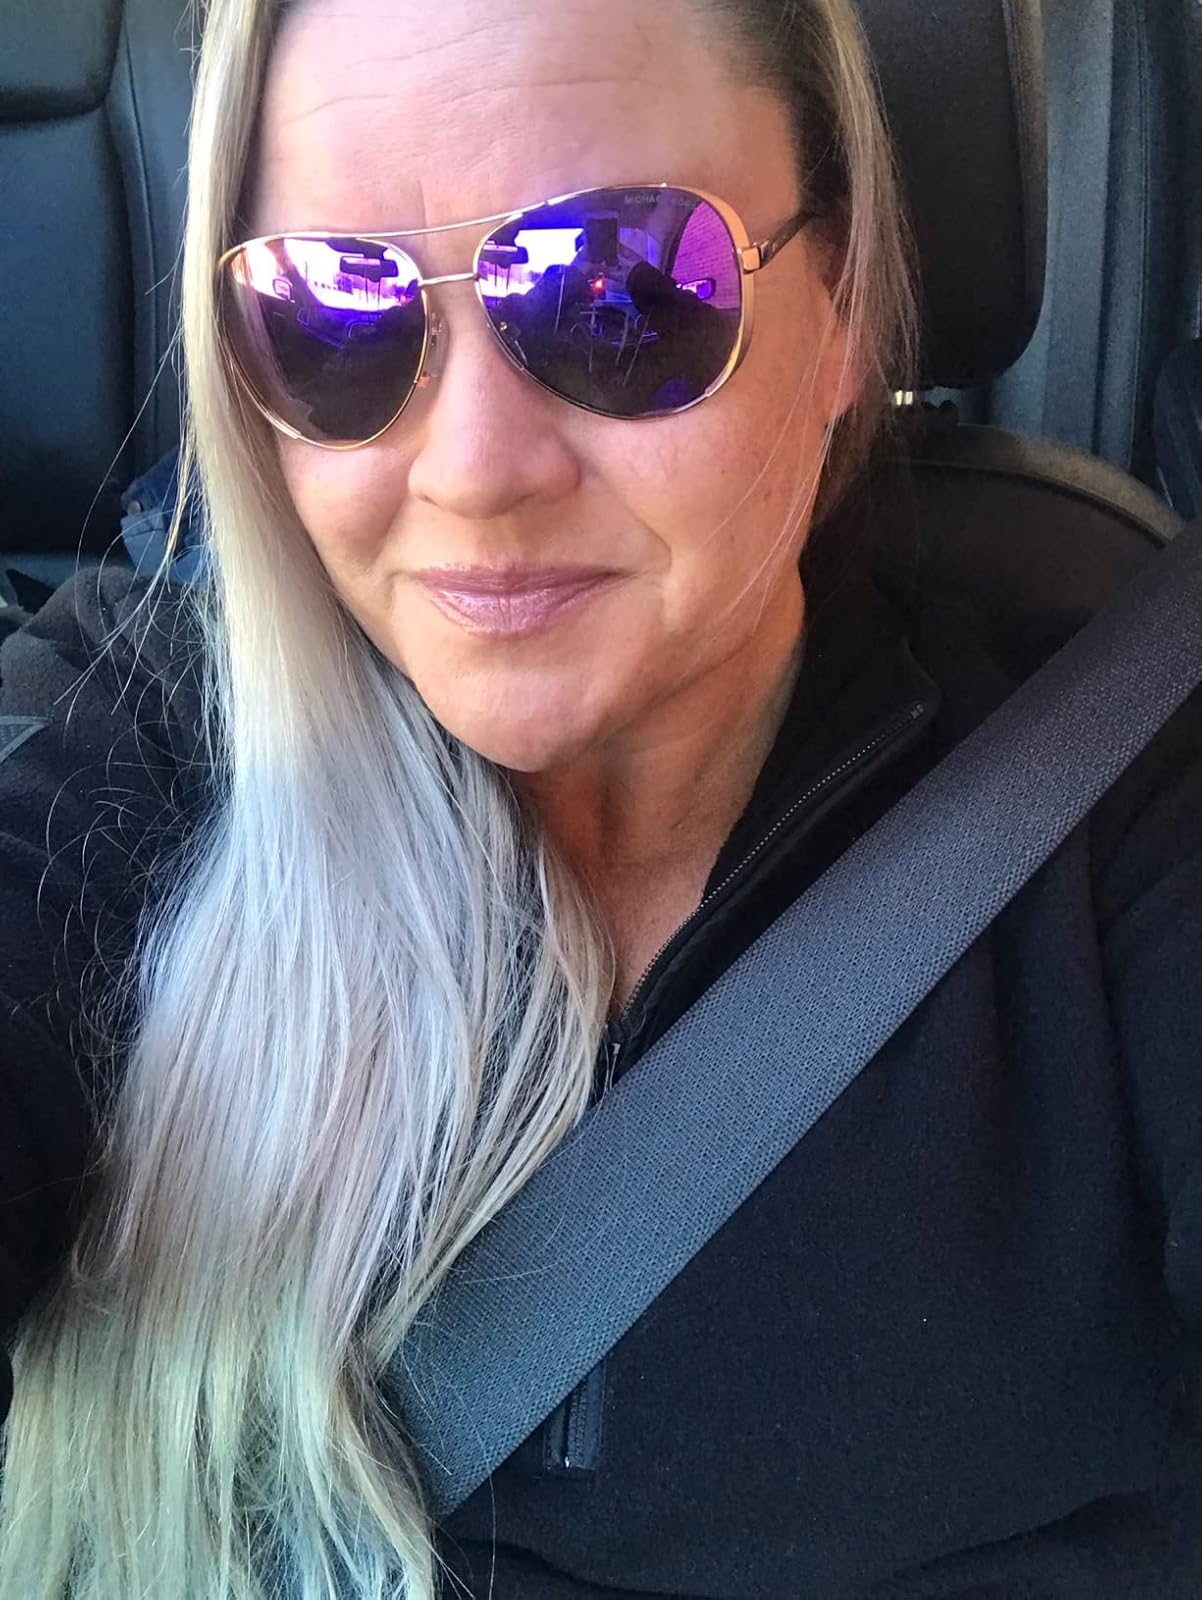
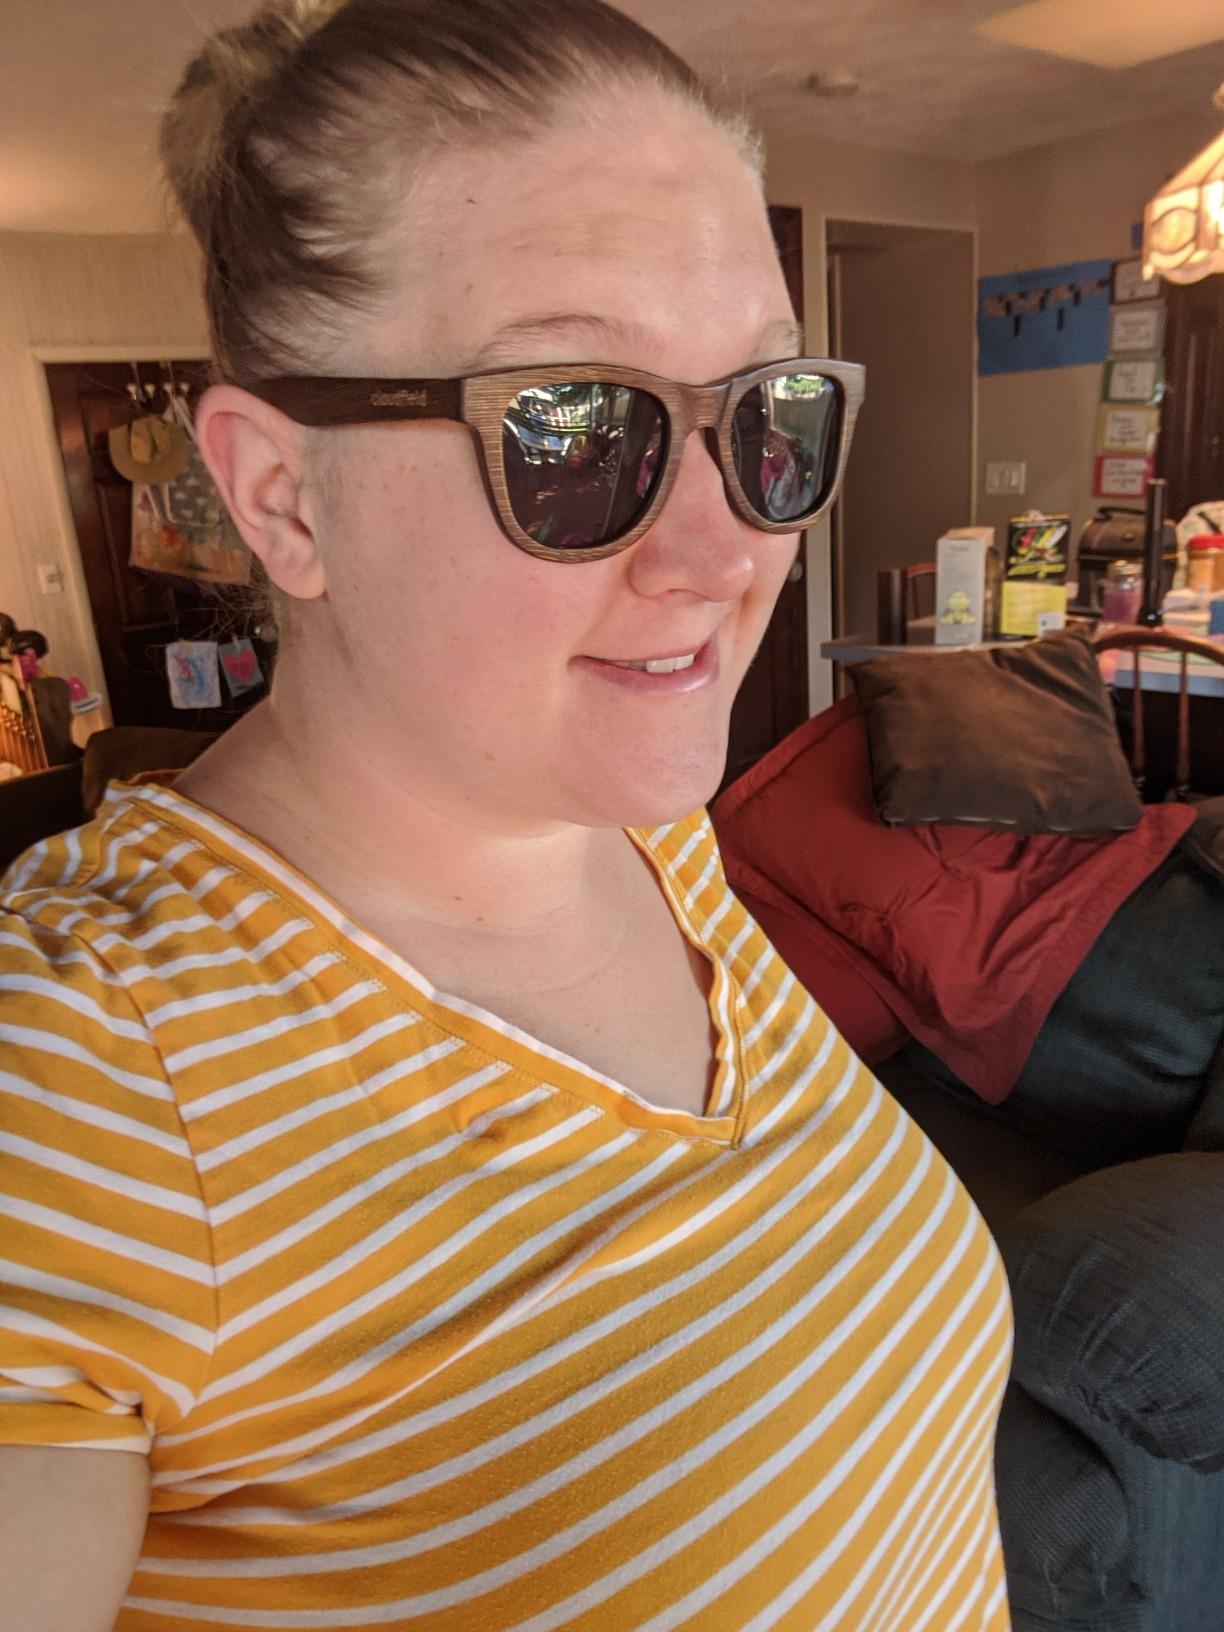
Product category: accessories_sunglasses
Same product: no